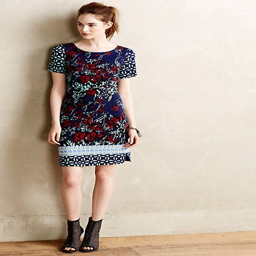
would love to try and find fabric to sew this cute dress !